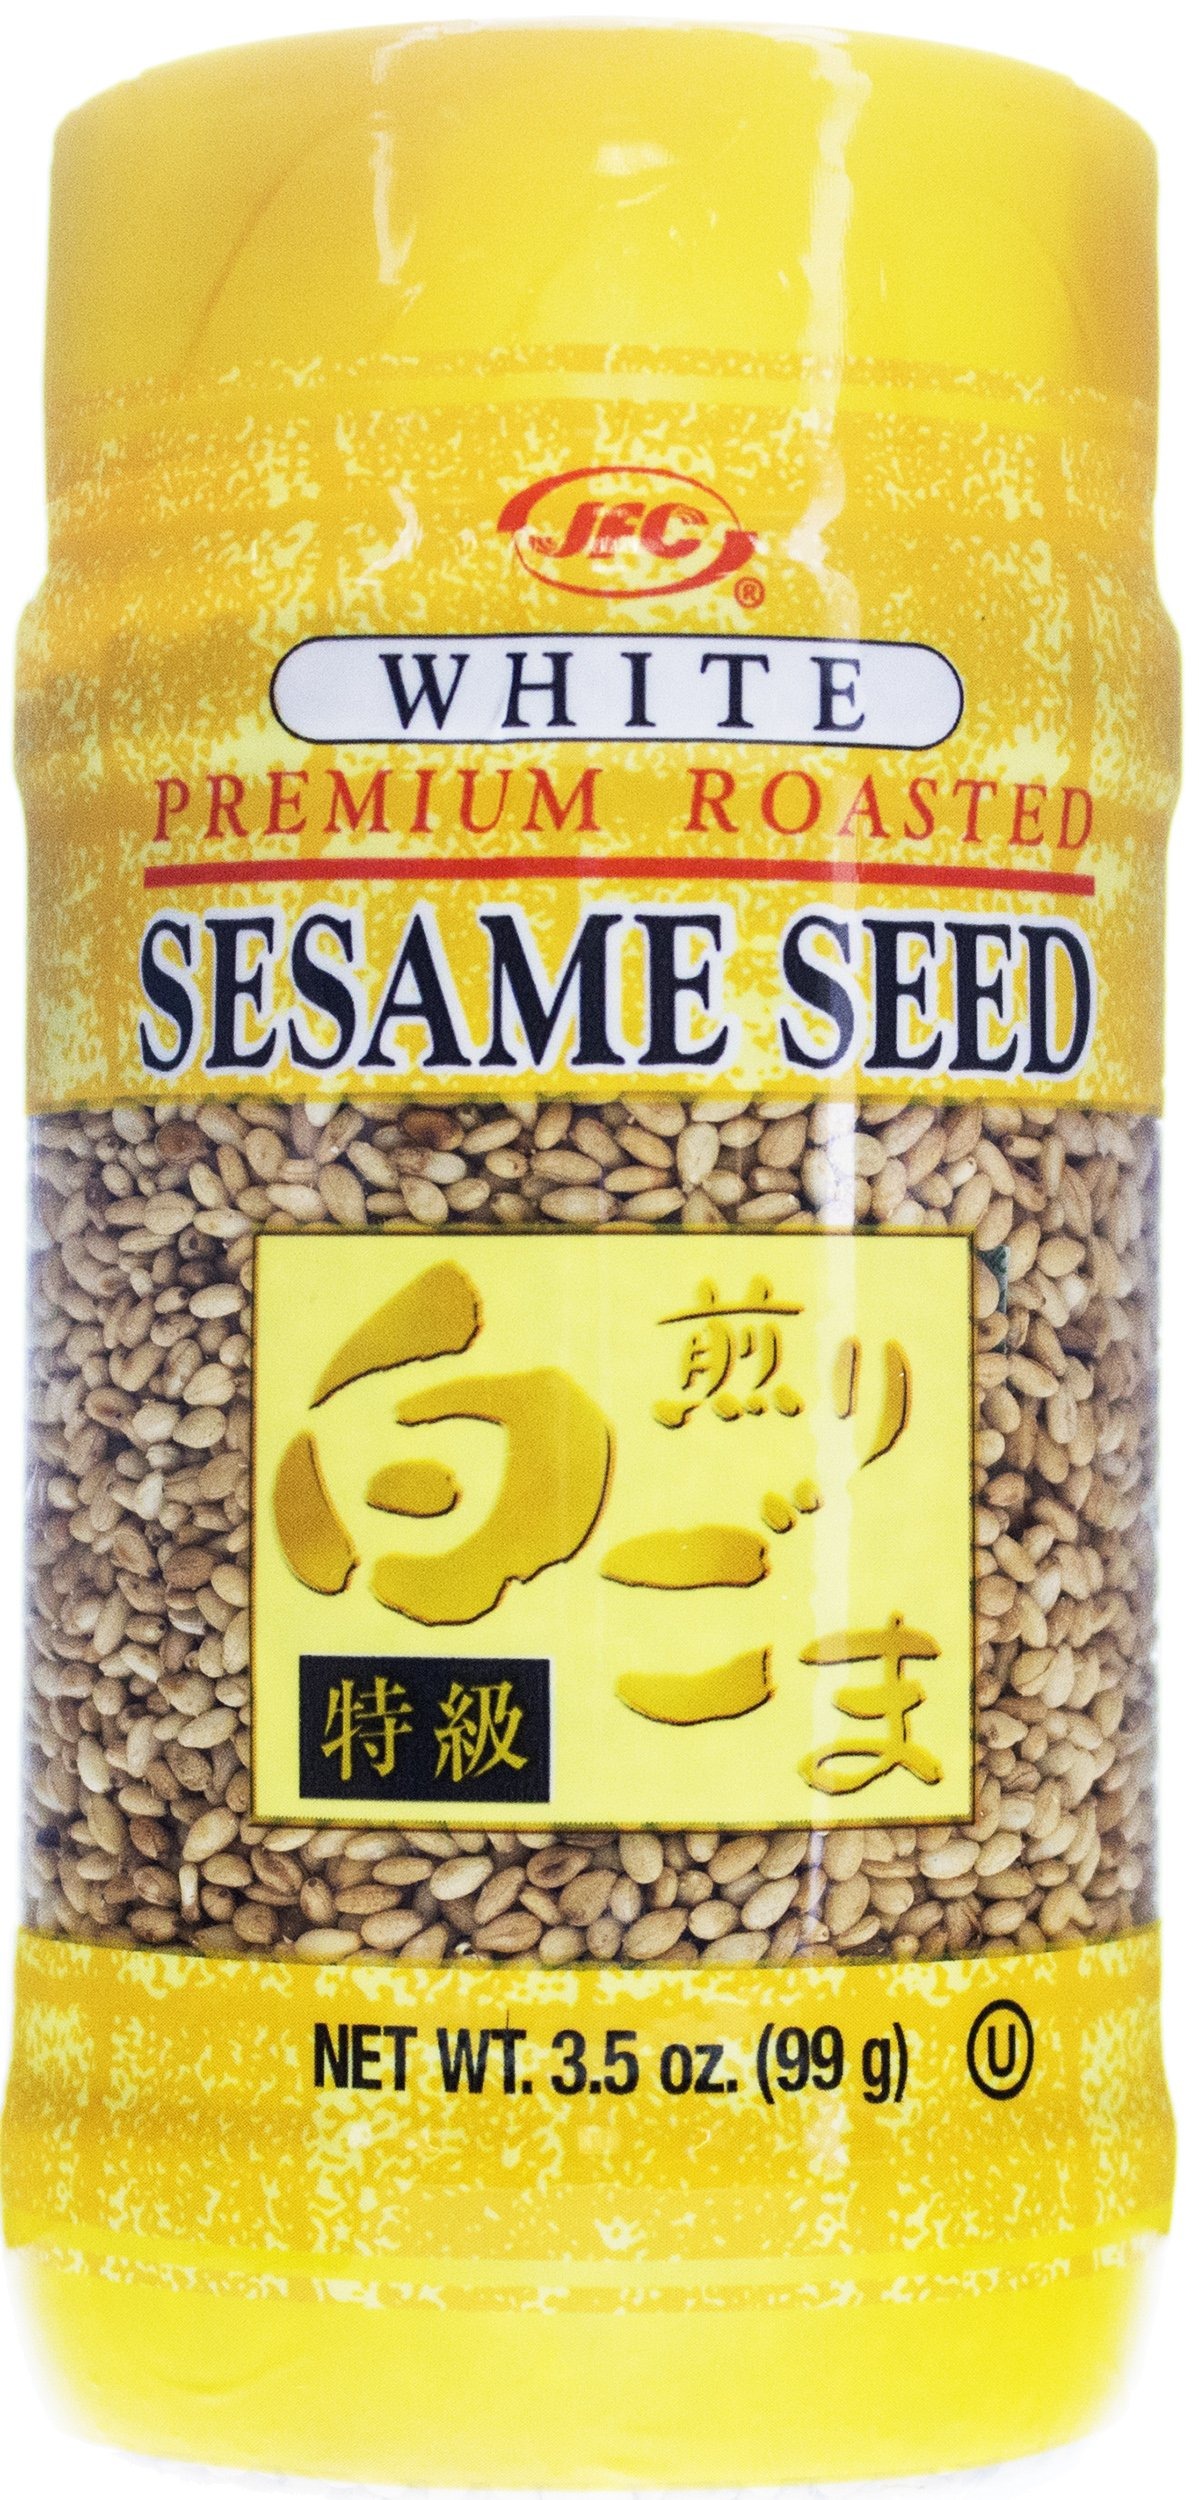
Item Name: JFC White Roasted Sesame Seeds, 3.5 oz
Bullet Point 1: Enhance the aroma by adding roasted white sesame
Bullet Point 2: Enhance the presentation of your dish by adding white sesame seeds
Bullet Point 3: Add sesame flavor to the recipe
Bullet Point 4: The package dimension of the product is 4.6" L x 2.2" W x 2.2" H
Value: 3.5
Unit: oz

Price: 6.9